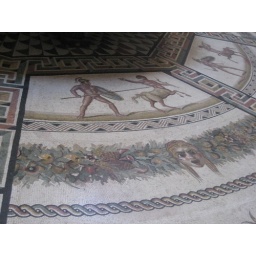
IMG_0856 floor mosaic under giant single egyptian stone water basin